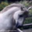
Label: horse